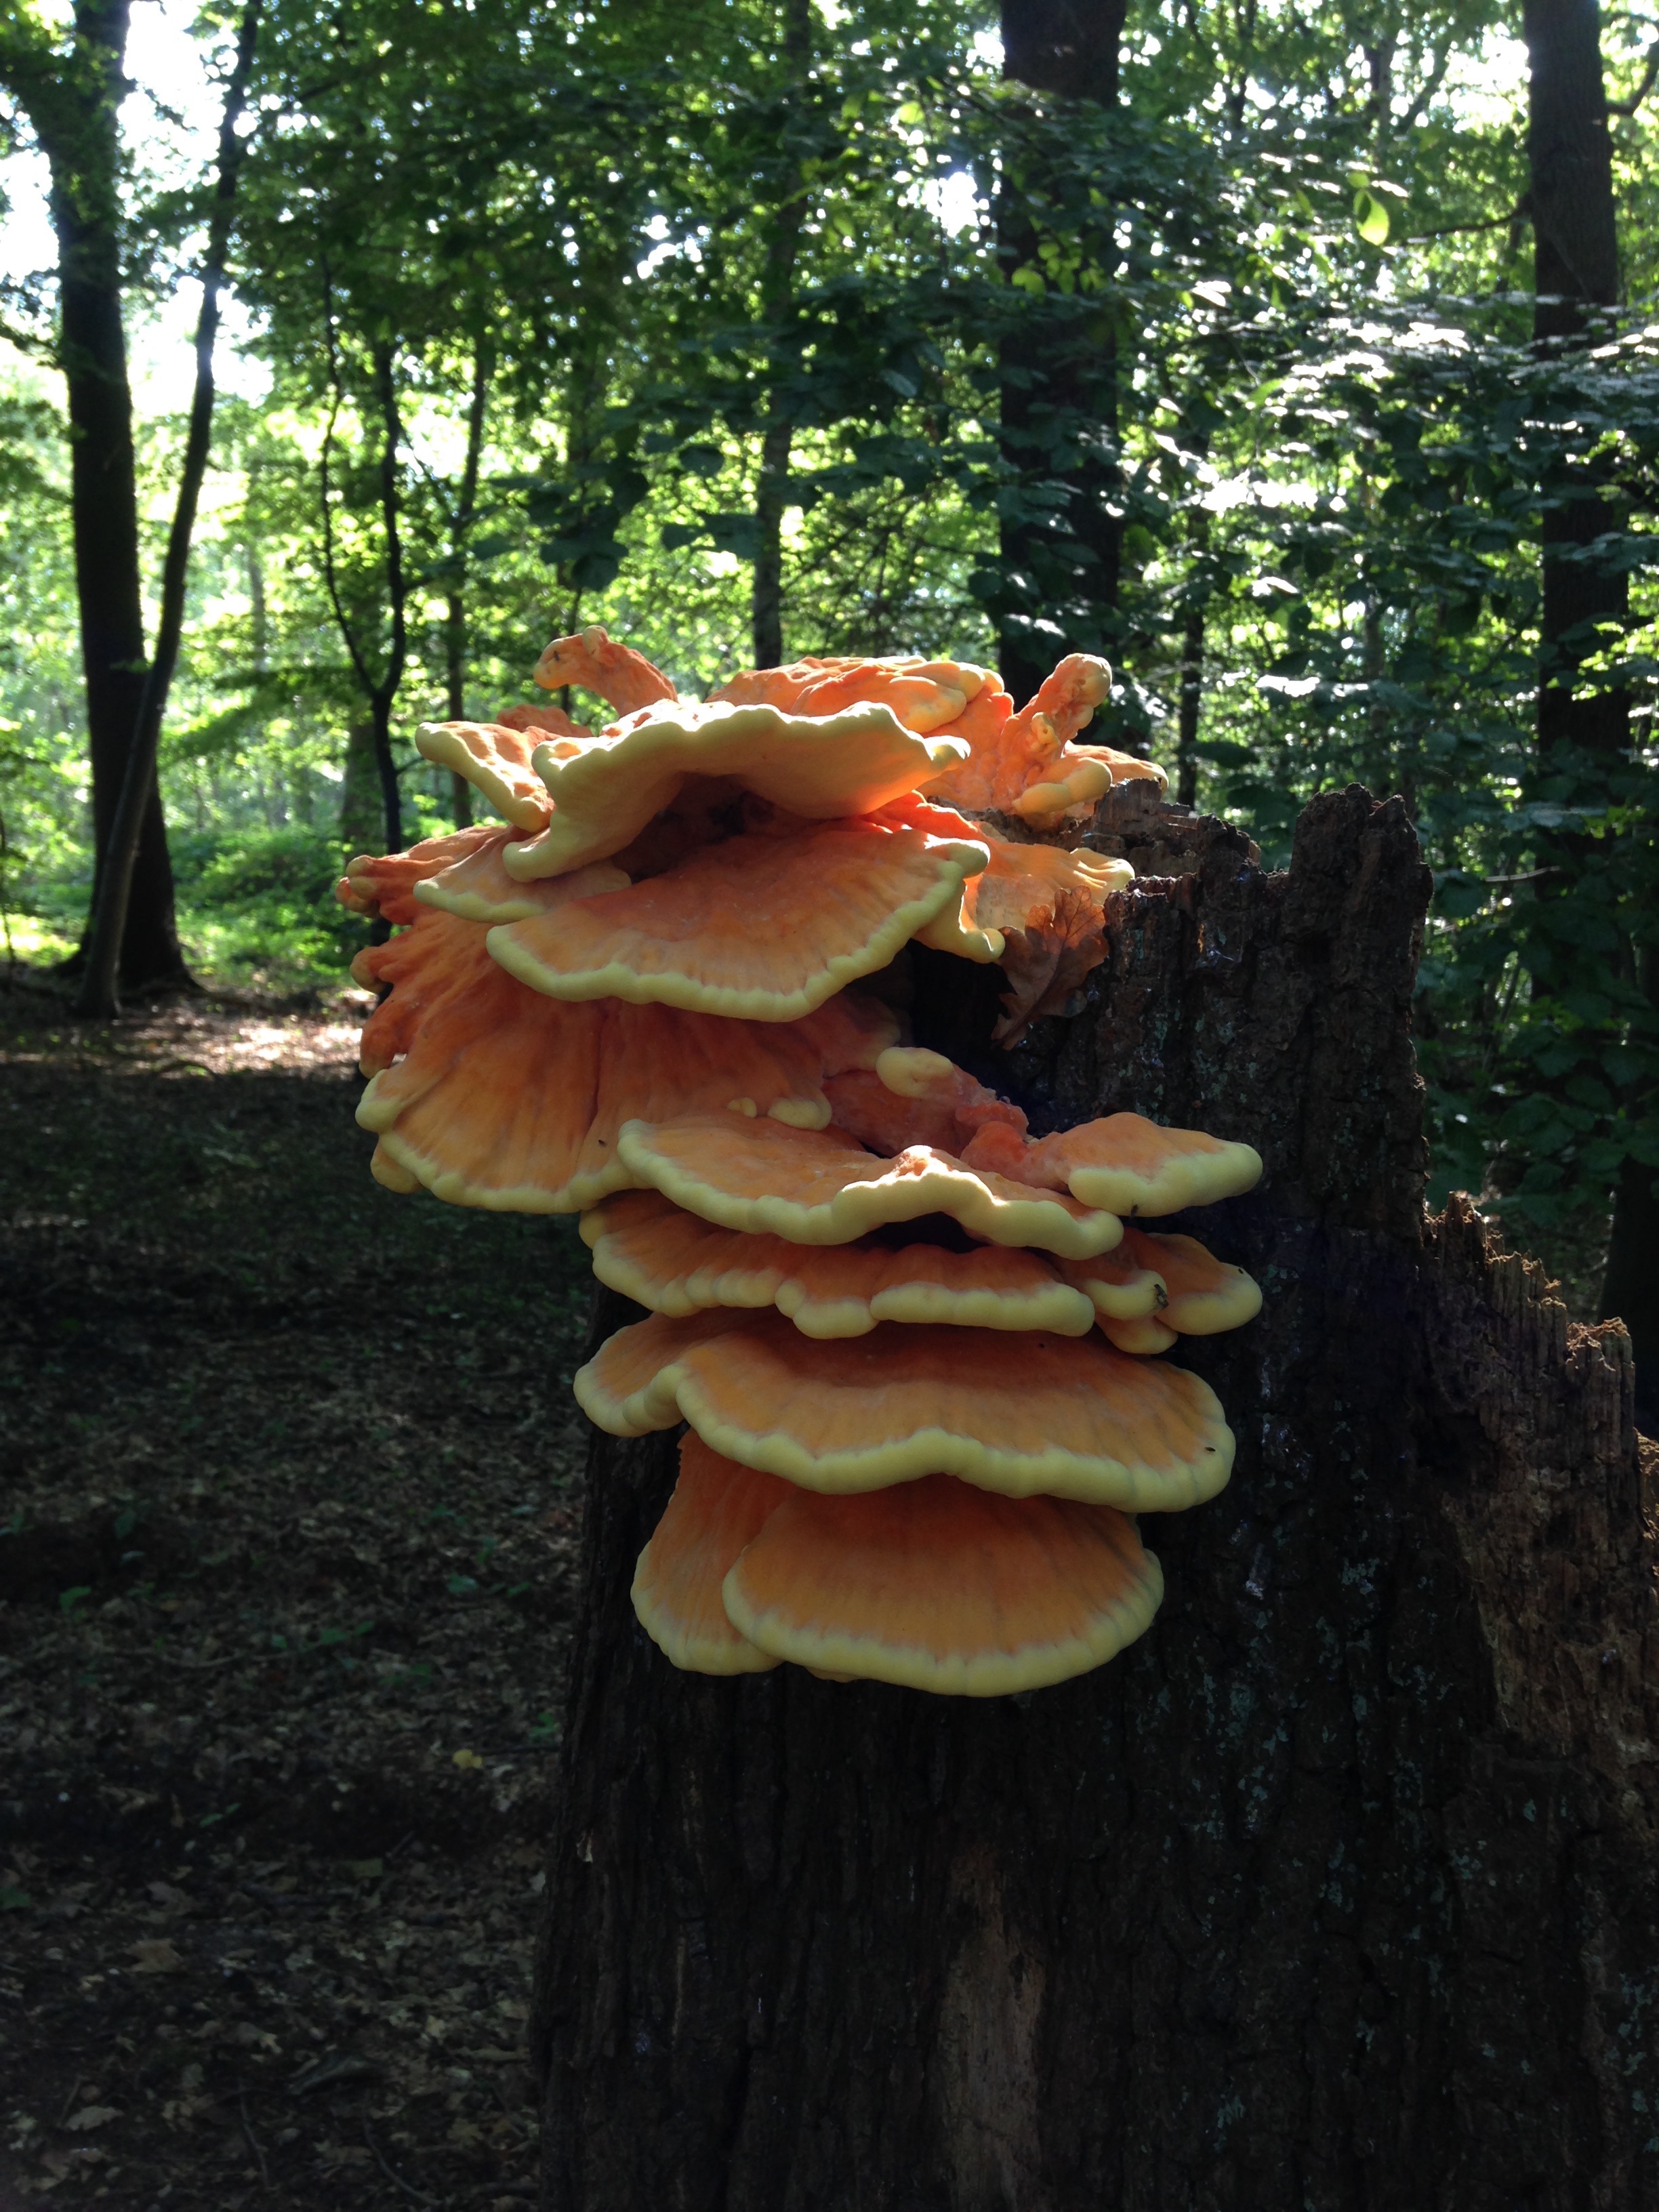
tree, nature, forest, leaf, flower, trunk, autumn, botany, mushroom, close, flora, fungus, bizarre, woodland, tree fungus, mushrooms on tree, oyster mushroom, medicinal mushroom